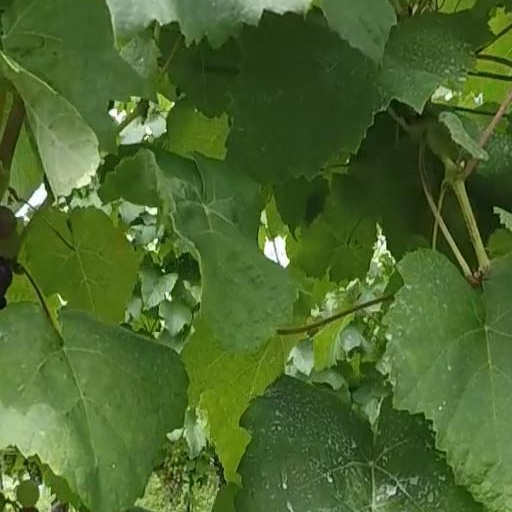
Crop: grape